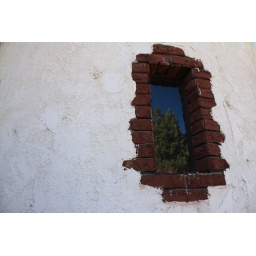
Liked the reflection of the sky and tree in the window....